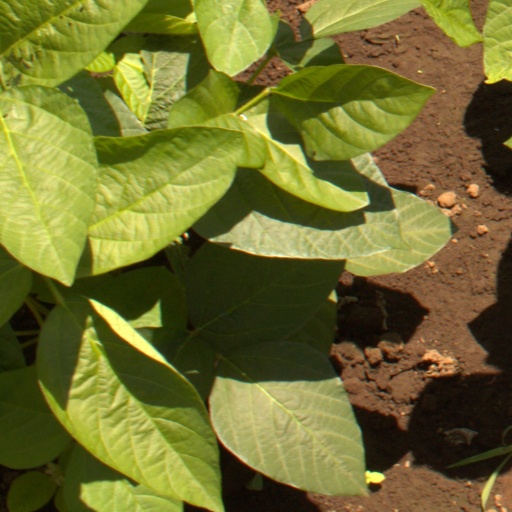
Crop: soybean